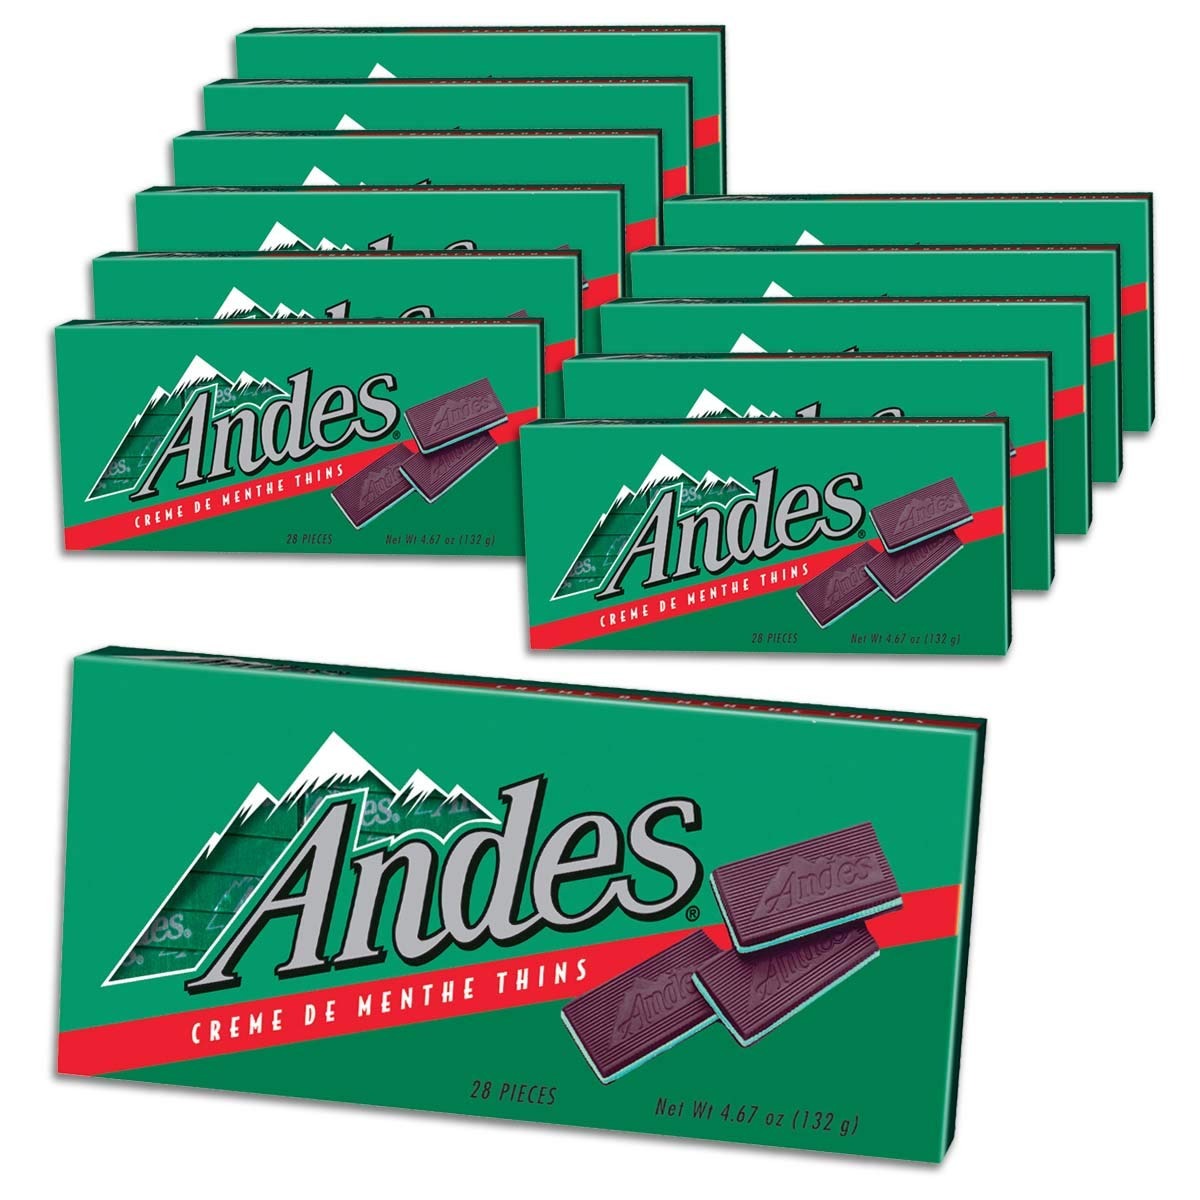
Item Name: Andes Creme De Menthe Thins, 4.67 Ounce (Pack of 12)
Bullet Point 1: Pack of 12, 4.67 Ounce Packages of Andes Crème de Menthe Thin Mints
Bullet Point 2: Individually foil-wrapped, bite-sized pieces
Bullet Point 3: Perfect for everyday snacking or a great way to end a wonderful meal. State of Readiness: Ready to Eat
Bullet Point 4: Andes Mints are Kosher, Peanut Free and Gluten Free.
Value: 56.04
Unit: Ounce

Price: 3.29